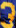
Number: 3